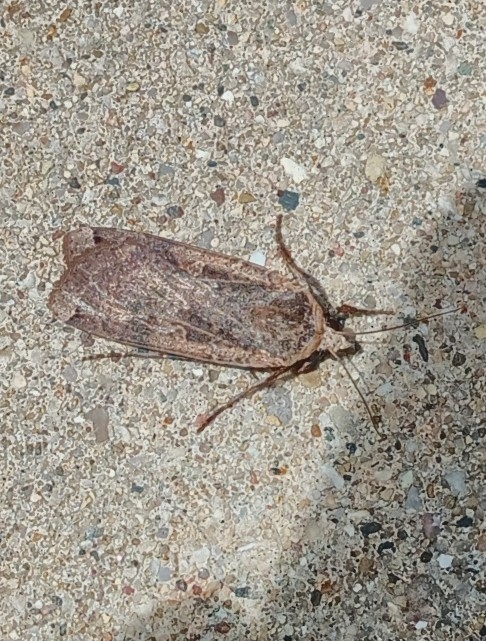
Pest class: cutworms